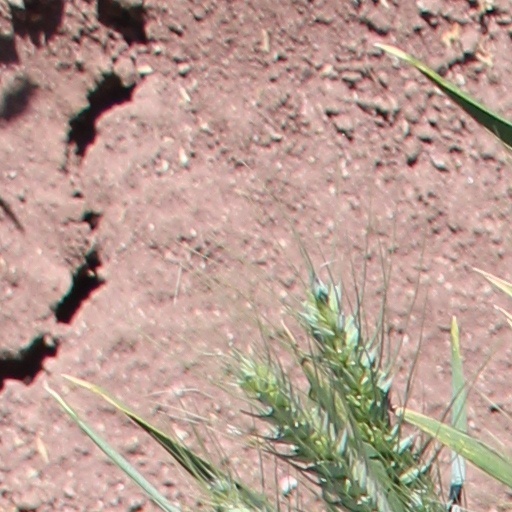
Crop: wheat